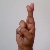
The image shows a hand gesture representing the letter 'R' in Indian Sign Language.